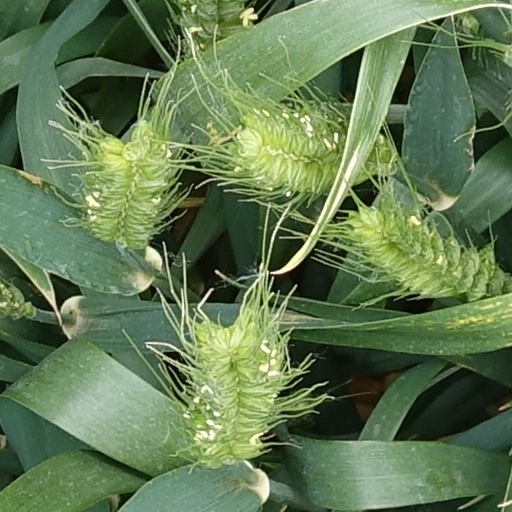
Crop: wheat